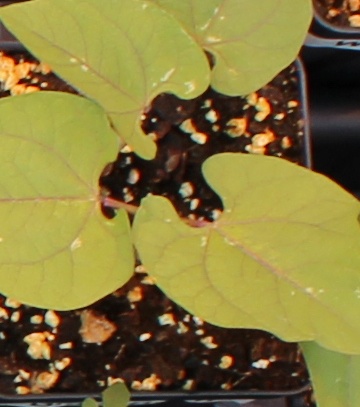
Label: Blackbean